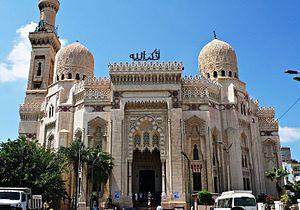
La mosquée El-Mursi Abul-Abbas est une mosquée d'Alexandrie, en Égypte. Elle est consacrée au saint alexandrin el-Abbas Abul Mursi.